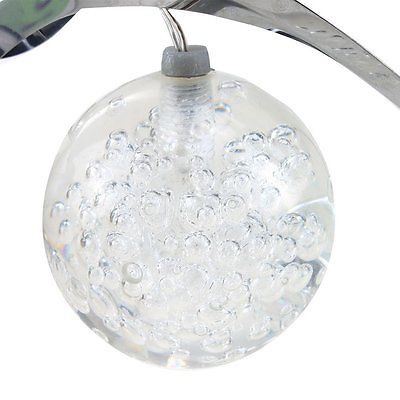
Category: lamp